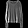
Label: Pullover